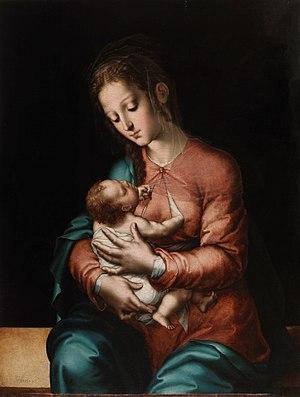
Luis de Morales, né et mort à Badajoz, est un peintre espagnol de sujets religieux.
Le Siècle d'or espagnol est la période de rayonnement culturel de la monarchie catholique espagnole en Europe du XVIᵉ au XVIIᵉ siècle. Cette période de grande vitalité littéraire et artistique en Espagne et dans les pays hispanophones d'Amérique latine coïncide avec le déclin politique et la fin de la dynastie Habsbourg en Espagne avec Philippe III, Philippe IV et Charles II.